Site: brandenburg
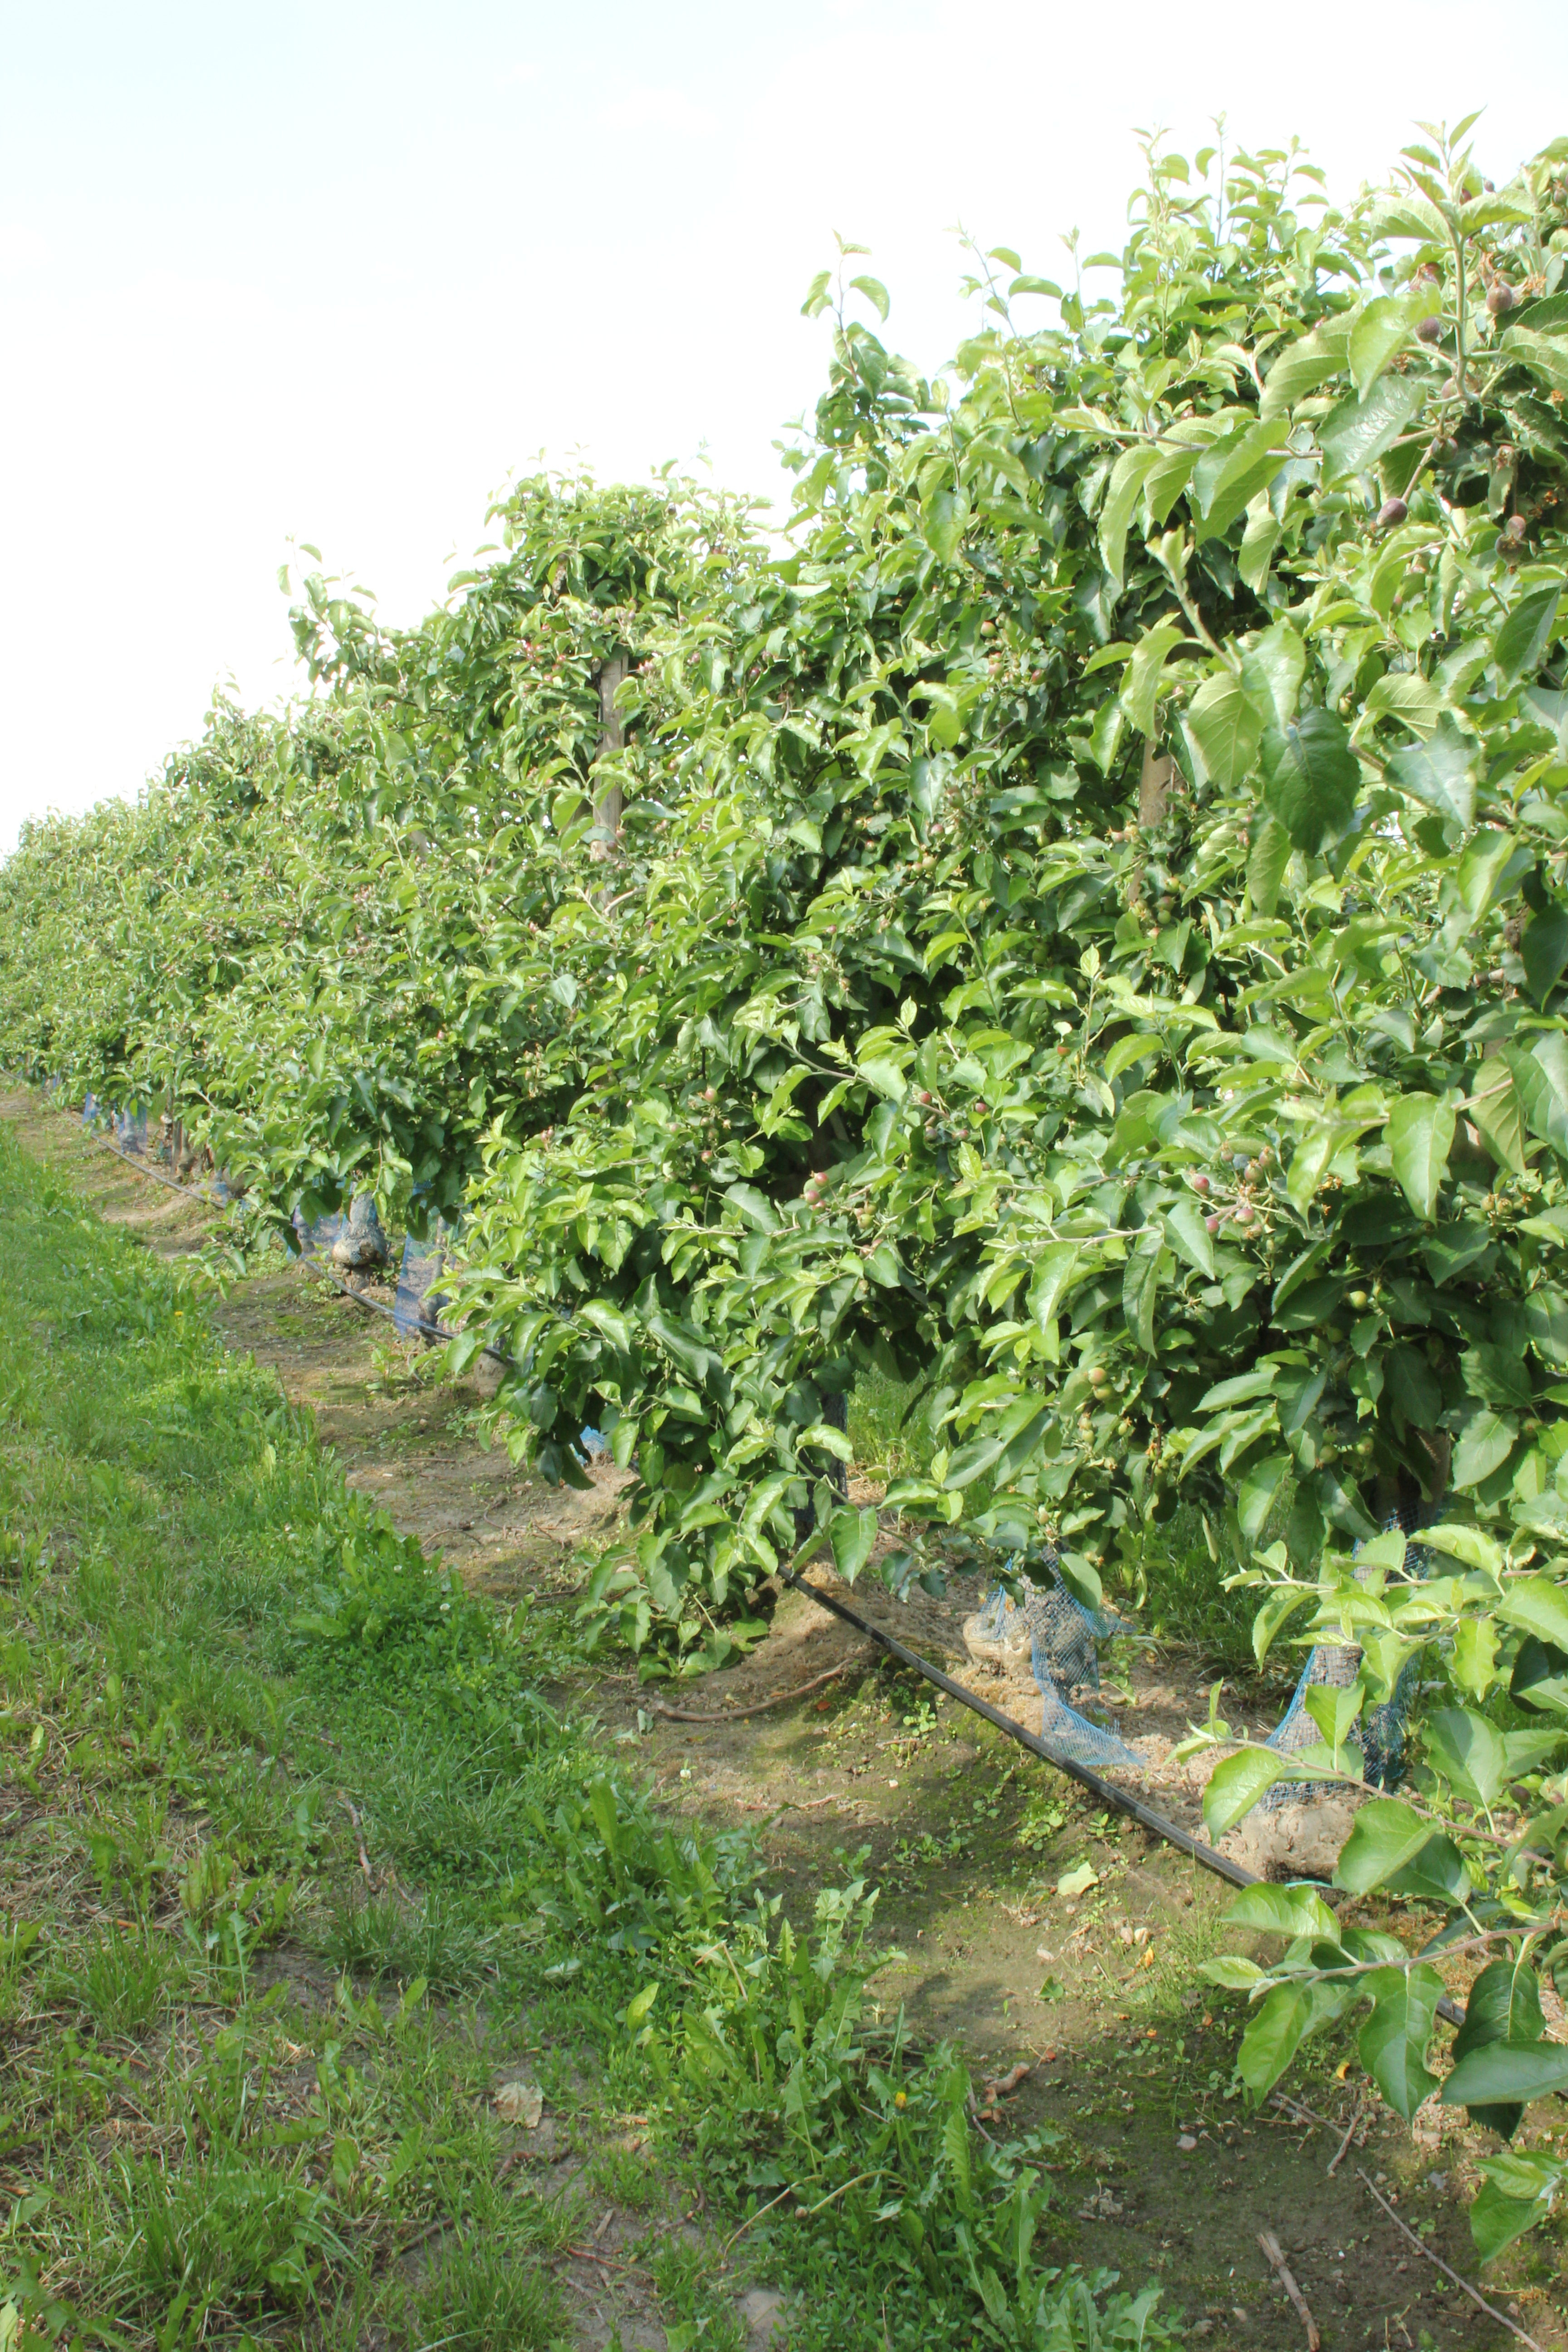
Growth stage (BBCH 72): Development of fruit